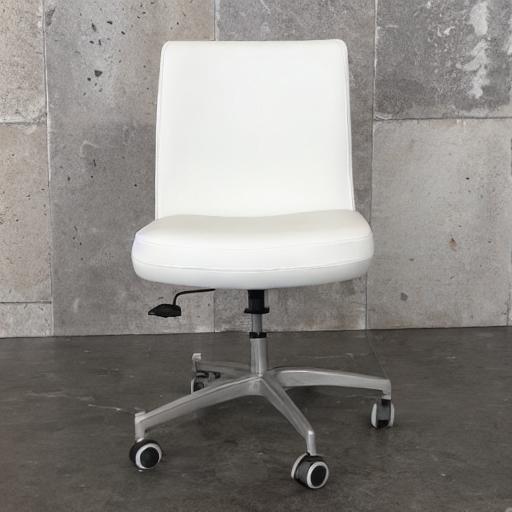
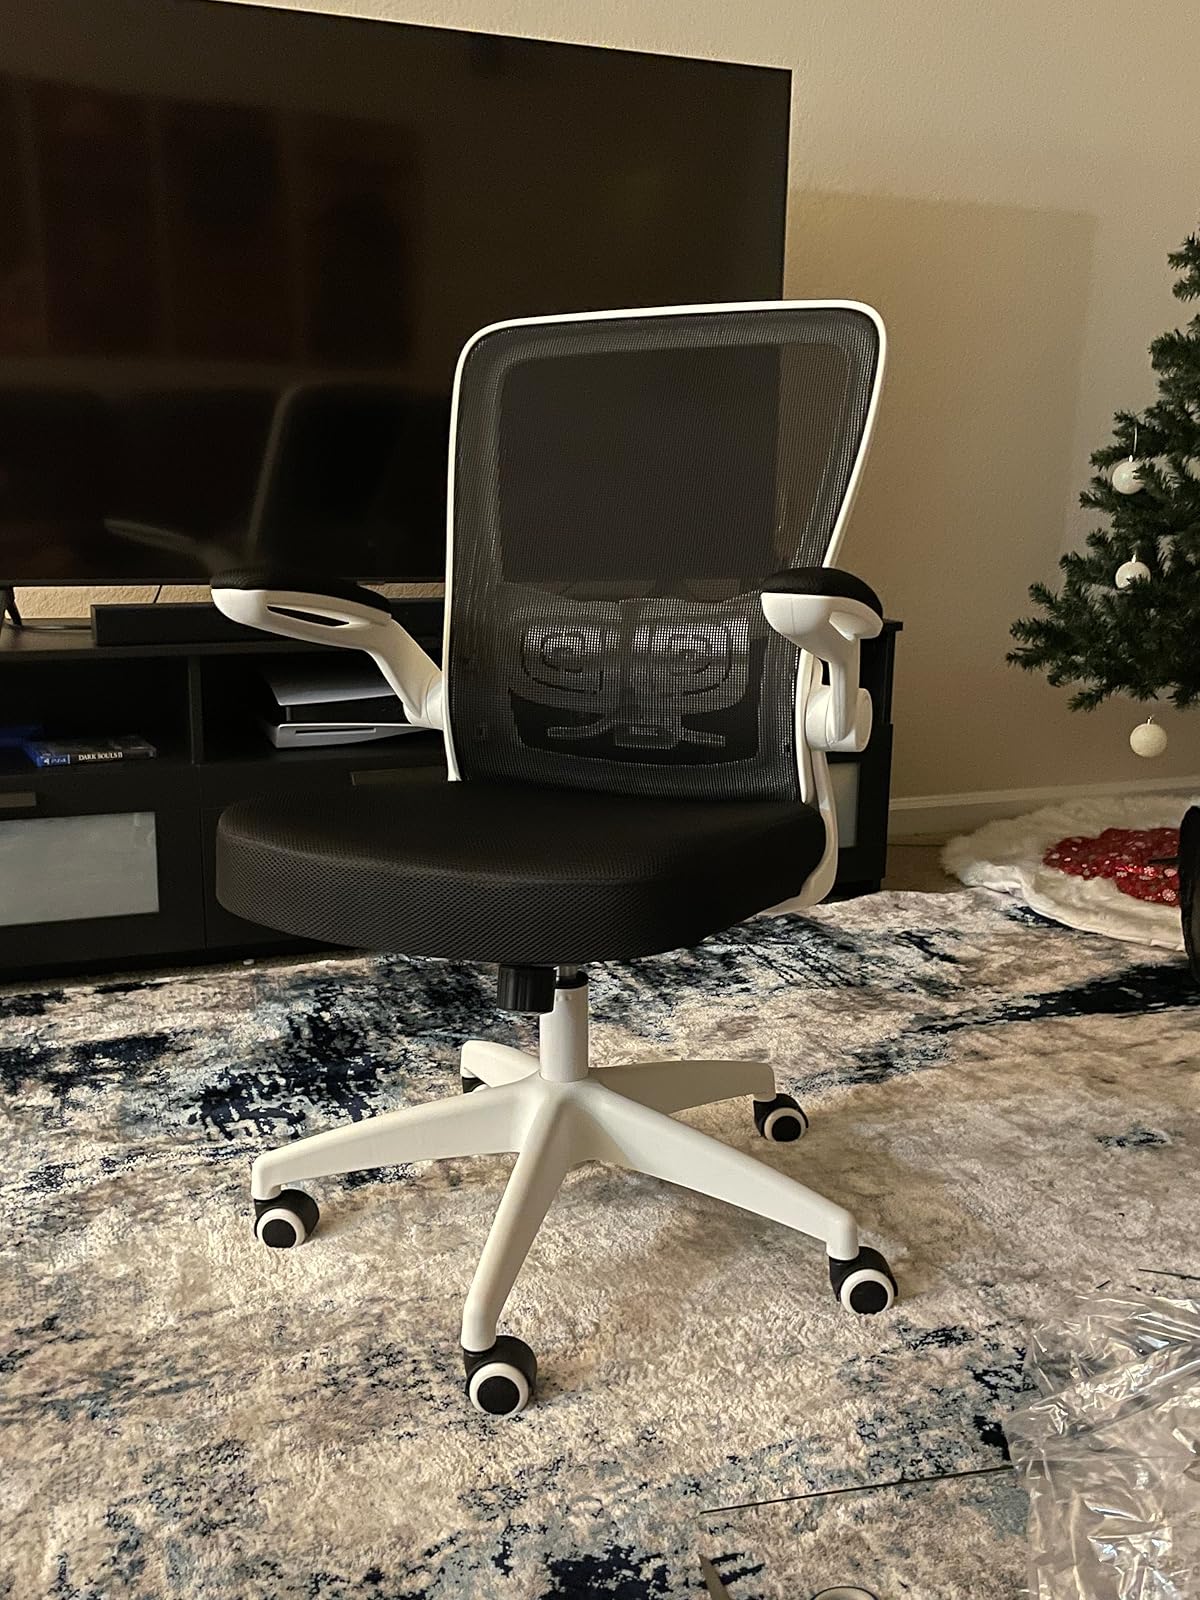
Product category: items_chair
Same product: no